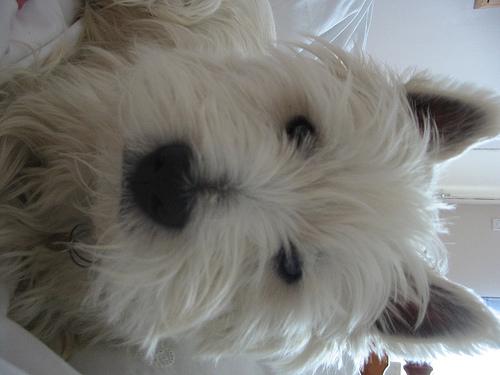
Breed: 209-n000040-West_Highland_white_terrier